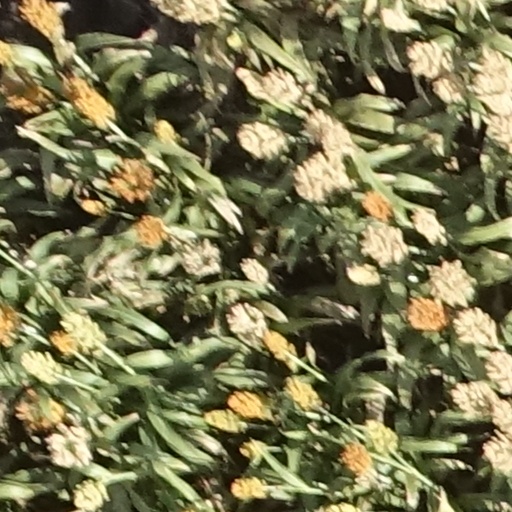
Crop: sorghum